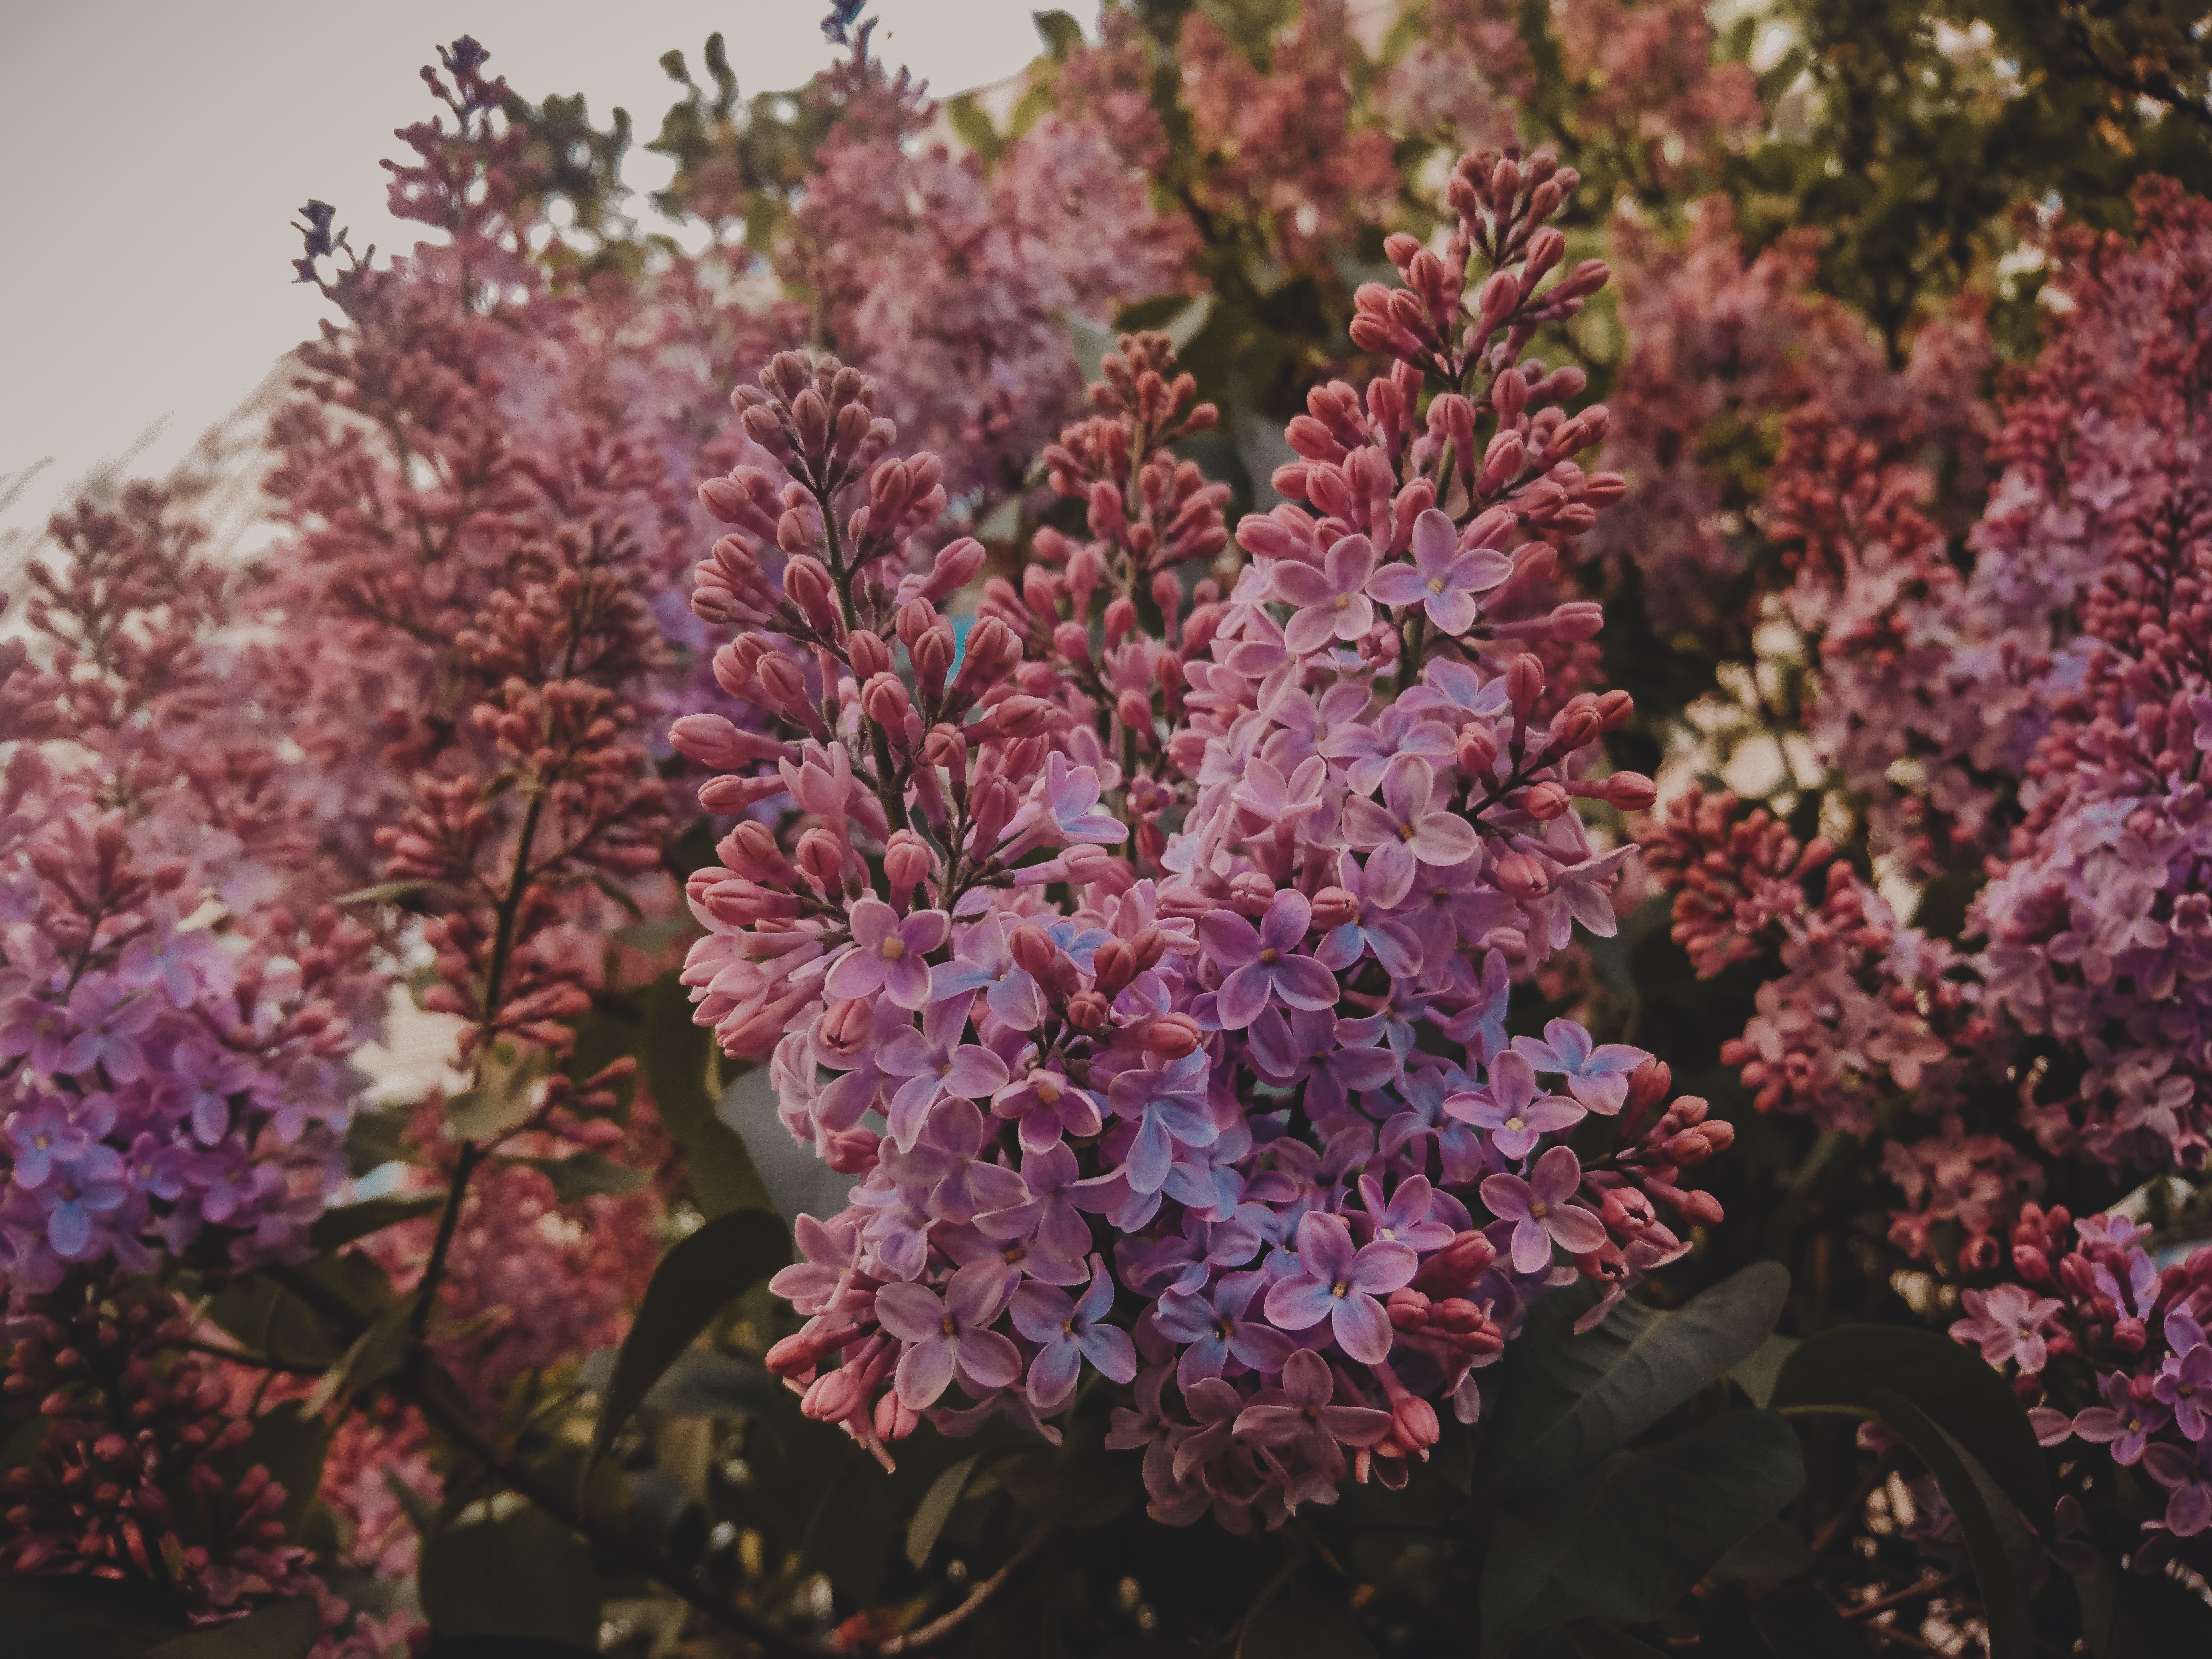
flower, flowering plant, lilac, plant, spring, purple, tree, lavender, pink, shrub, blossom, petal, annual plant